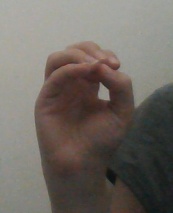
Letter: ha